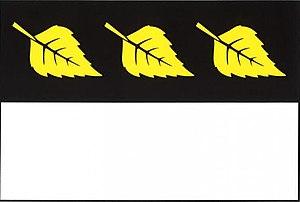
Březí est une commune du district de Žďár nad Sázavou, dans la région de Vysočina, en Tchéquie. Sa population s'élevait à 174 habitants en 2019.